Chiappa Rhino

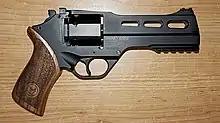
Chiappa Rhino 50DS .357 Magnum (5 inch barrel)

Designed by Emilio Ghisoni and Antonio Cudazzo, the Rhino differs from traditional revolvers in a number of ways. Stylistically it resembles Ghisoni's earlier design, the Mateba Autorevolver, and was his last design before his death in 2008.